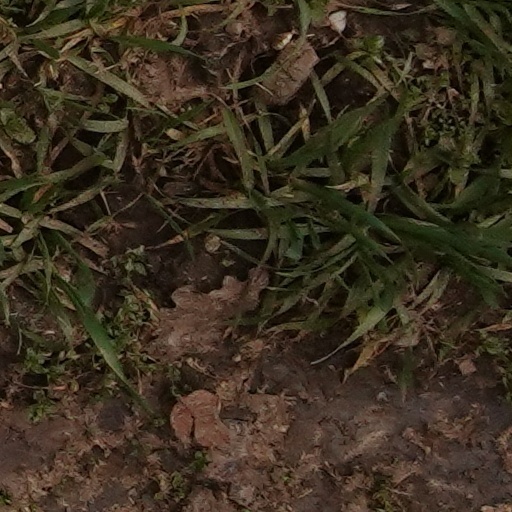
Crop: wheat